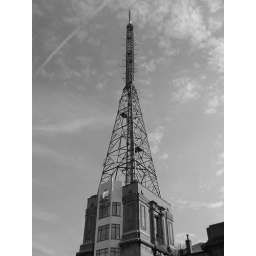
This is about 3 mins walk from my house in Muswell hill